Dundrum Town Centre

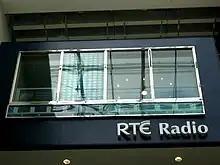
RTÉ studio in Dundrum Town Centre

Dublin South FM 93.9 is a local BAI-licensed community based radio station for South Dublin, which started broadcasting in 1995 from the old PYE centre, and also broadcast from Rathfarnham. It moved to broadcast from purpose-built studios in the Dundrum Town Centre, with about 60 volunteers producing and broadcasting 35 hours of programmes each week. Transition Year students from local schools also get involved, as well as media students. Communicorp also have a studio in Dundrum Town Centre with 98fm, SPIN 1038, NewsTalk and Today FM regularly broadcasting from it.